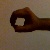
The image shows a hand gesture representing the number 0 in Indian Sign Language.